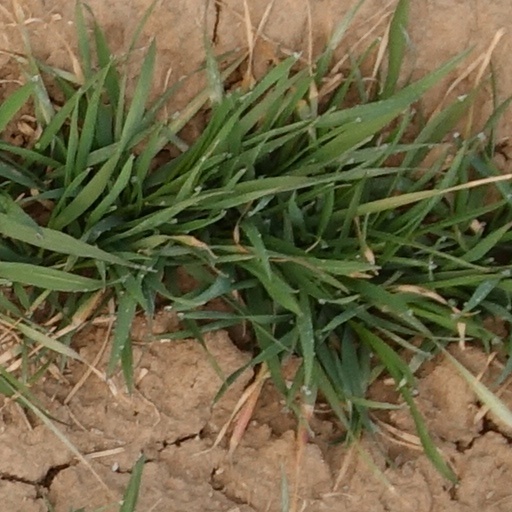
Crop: wheat